Maria Terezinha Viegas

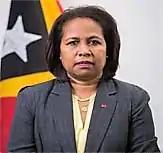

Maria Terezinha Viegas (born October 3, 1964) was an East Timorese worker in agriculture who became a politician in the National Congress for Timorese Reconstruction party. From 2012 to 2017 she was Secretary of State for Parliamentary Affairs and she was re-elected in 2018.